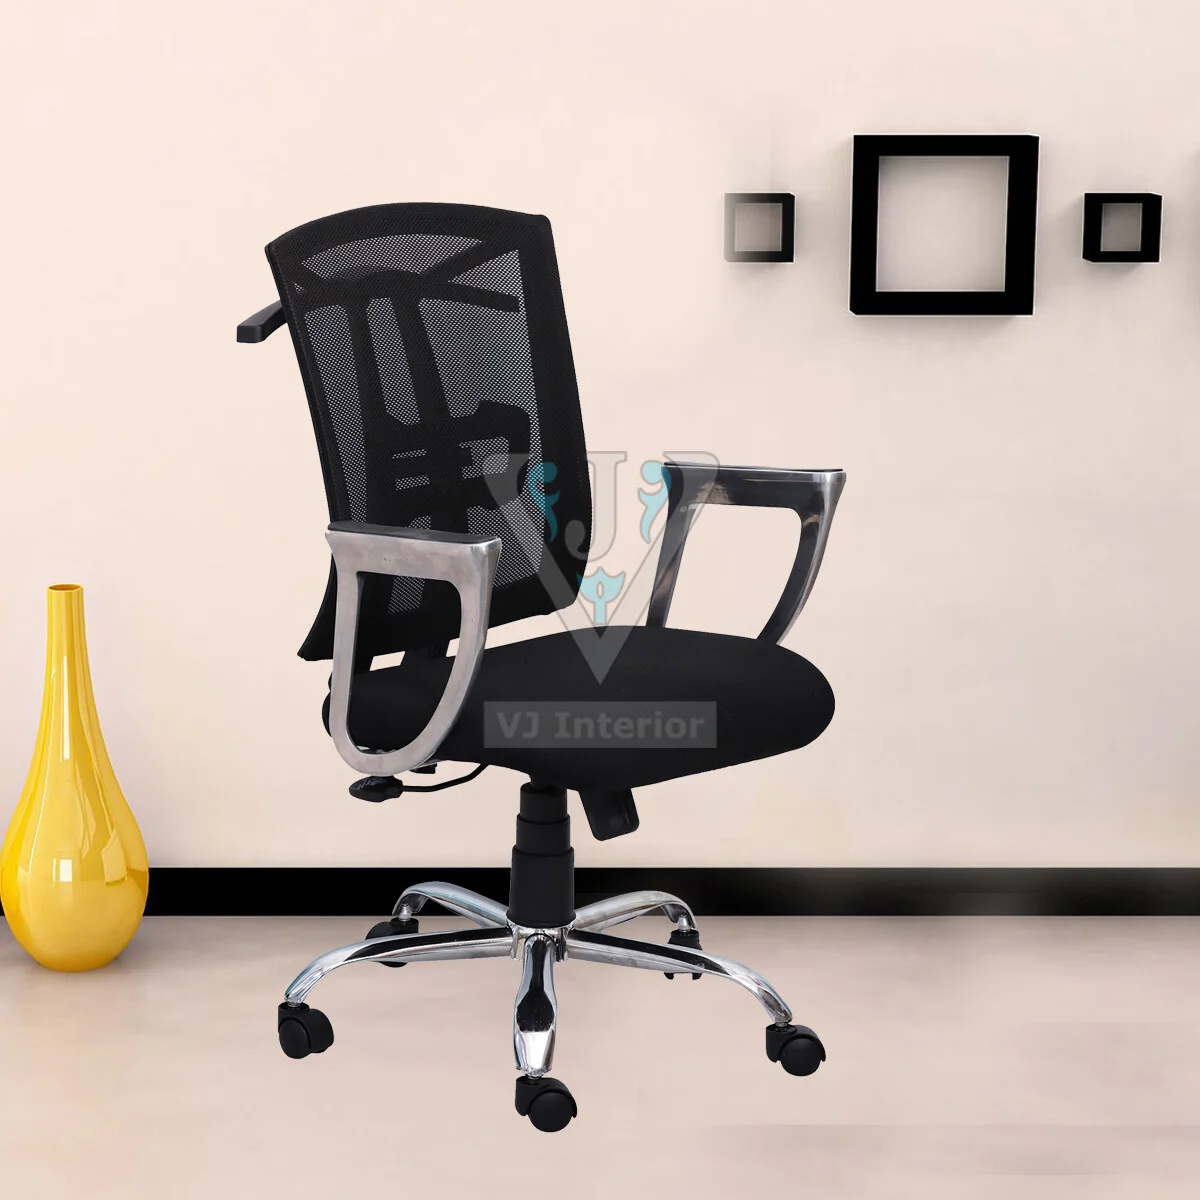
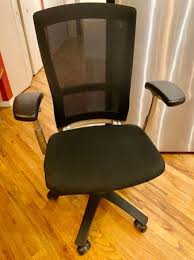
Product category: items_chair
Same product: no